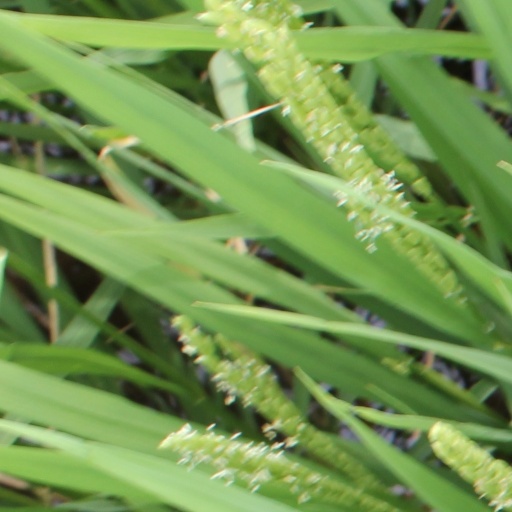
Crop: rice